Kansas City Chiefs

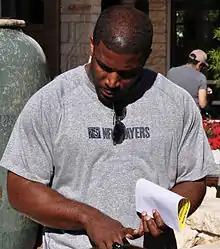
As one of the league's top backs, in 2003 Priest Holmes set the NFL rushing touchdown record (27) for a running back in a season.

In 2003, Kansas City began the season with nine consecutive victories, a franchise record. They finished the season with a 13–3 record and the team's offense led the NFL in several categories under the direction of USA Today's Offensive Coach of the Year honoree, Al Saunders. Running back Priest Holmes surpassed Marshall Faulk's single-season touchdown record by scoring his 27th rushing touchdown against the Chicago Bears in the team's regular-season finale. The team clinched the second seed in the 2003 NFL playoffs and hosted the Indianapolis Colts in the AFC Divisional Playoffs. In a game where neither team punted, the Chiefs lost the shoot-out 38–31. It was the third time in nine seasons that the Chiefs went 8–0 at home in the regular season, only to lose their post-season opener at Arrowhead.